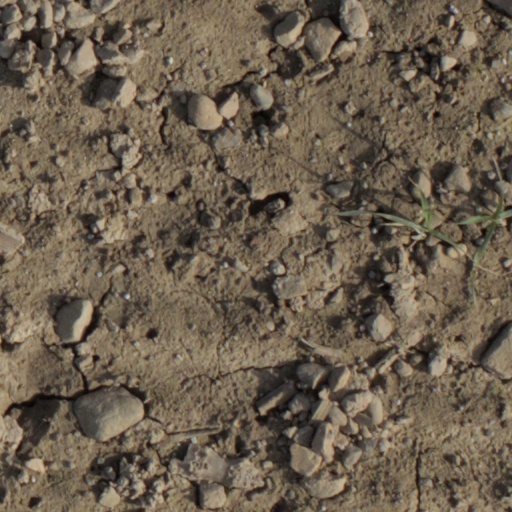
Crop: wheat